Gibson's Covered Bridge

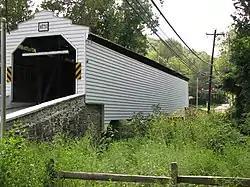
Gibson's Covered Bridge, August 2008

Gibson's Covered Bridge, also known as Harmony Hill Bridge, is an historic, wooden, covered bridge which is located in East Bradford Township and West Bradford Township, Chester County, Pennsylvania.